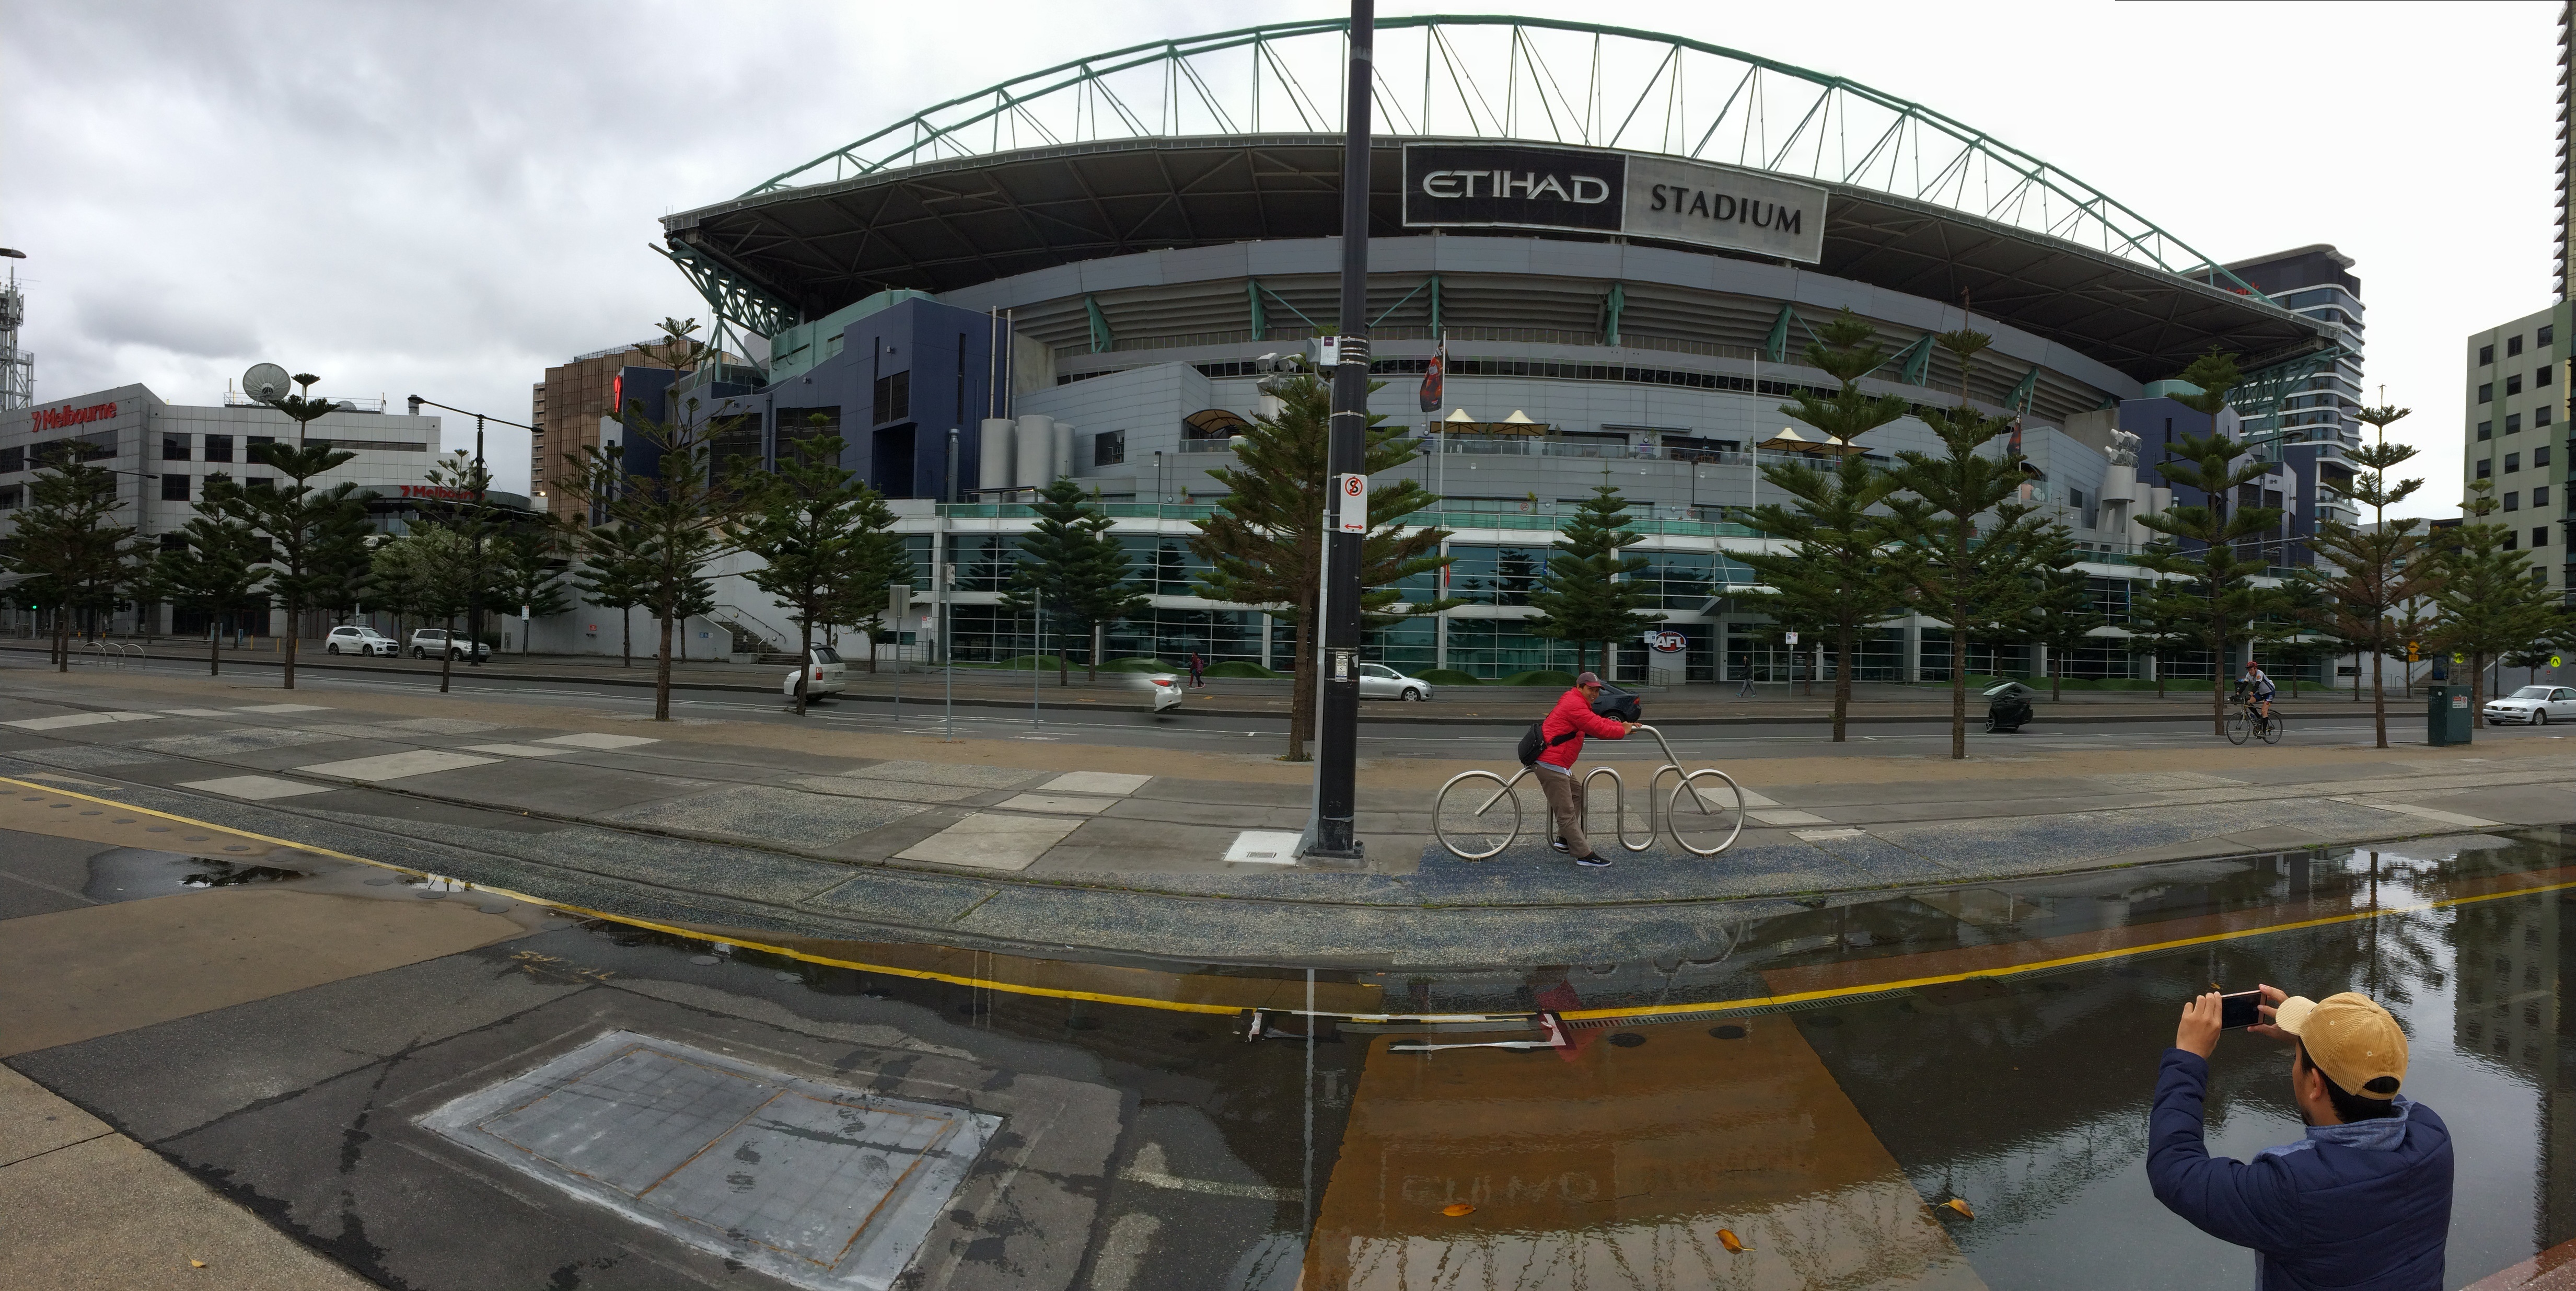
structure, city, plaza, stadium, public transport, public space, arena, town square, shopping mall, ice rink, sport venue